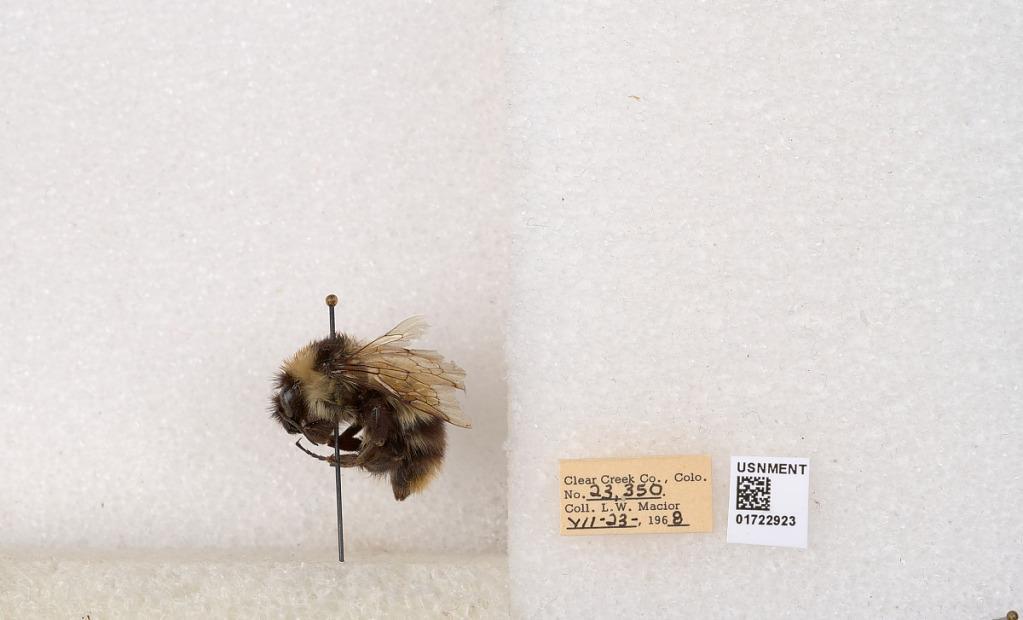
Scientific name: Bombus kirbyellus
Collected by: L. Macior
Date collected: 1968-7-23
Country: United States
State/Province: Colorado
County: Clear Creek
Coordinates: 39.6891, -105.644